Sophie Gengembre Anderson

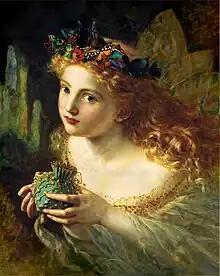
A portrait of a fairy (1869). The title of the painting is "Take the Fair Face of Woman, and Gently Suspending, With Butterflies, Flowers, and Jewels Attending, Thus Your Fairy is Made of Most Beautiful Things" – from a verse by Charles Ede.

In 1854, the Andersons moved to London, where Sophie exhibited a still life of fruit, vegetables, game, and fish entitled "An American Market Basket" at the Society of British Artists by 1855. It was considered an "admirable composition" made with "surprising truth". Her genre pieces were also exhibited at the Royal Academy. They returned to Pennsylvania in 1858 for a long visit with her family, during which time she exhibited at the Pittsburgh Artist's Association in 1859 and 1860. The latter year she and her husband had work shown at the National Academy of Design. She then settled in London again around 1863.